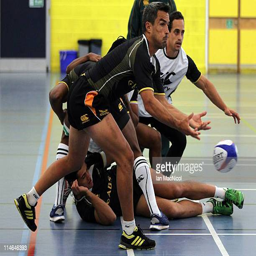
person in action during session